Blake R. Van Leer

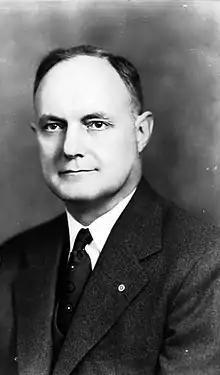

Blake Ragsdale Van Leer (August 16, 1893 – January 23, 1956) was an American academic administrator, engineer, and U.S. Army officer who served as the fifth president of the Georgia Institute of Technology from 1944 until his death in 1956. Orphaned at a young age, Van Leer overcame early adversity to become a transformative leader in higher education. During his tenure at Georgia Tech, he played a crucial role in modernizing the institution, expanding its national reputation, and steering it through a period of significant social and academic change. Under his leadership, women were admitted to Georgia Tech for the first time, and foundational steps were taken toward racial integration.